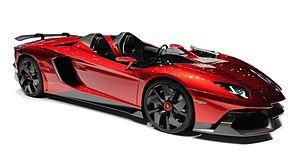
Salon international de l'automobile de Genève 2012
Filippo Perini est un designer automobile italien du groupe Volkswagen, directeur du design d'Italdesign depuis 2016, ex designer-directeur du design Alfa Romeo, puis Audi, puis Lamborghini de 2004 à 2016.
La Lamborghini Aventador LP700-4, connue en interne sous les codes « LB834 » et « LB835 », est une supercar développée par le constructeur automobile italien Lamborghini. Dévoilée au salon de Genève 2011, elle remplace la Lamborghini Murciélago.